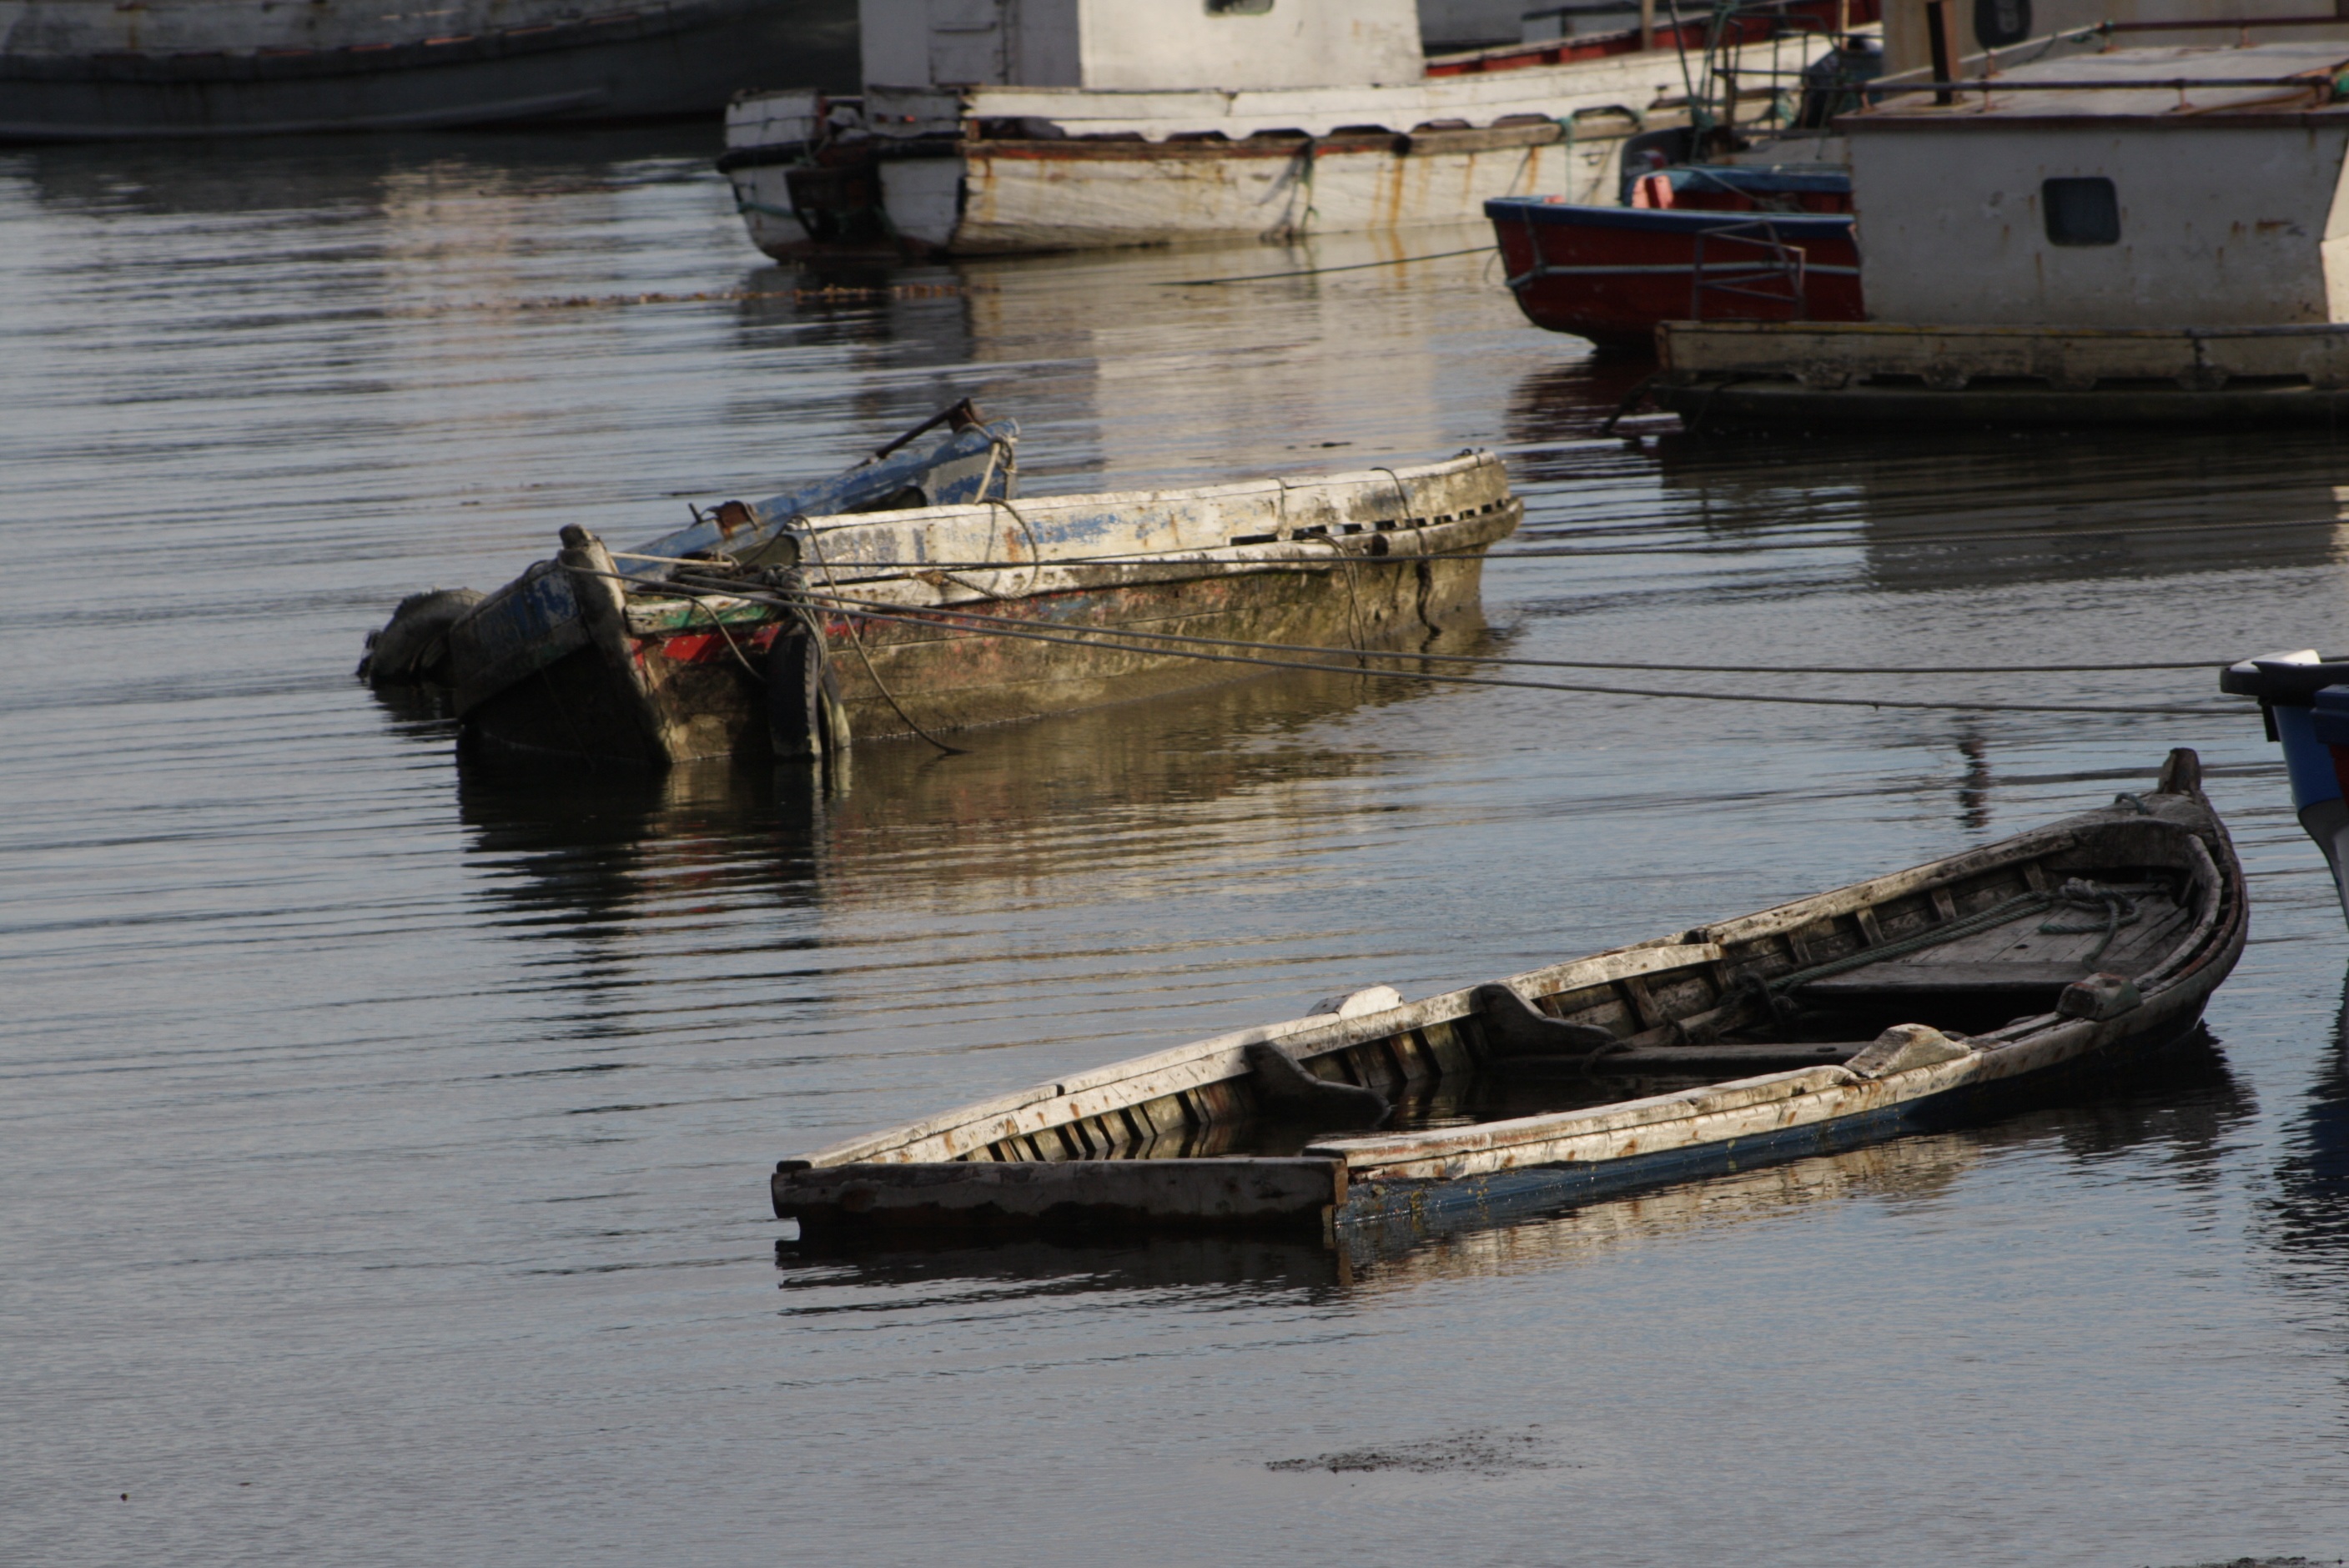
sea, dock, boat, river, ship, cove, vehicle, fishing, fisherman, port, tourism, waterway, boating, boats, fishermen, channel, tugboat, watercraft, barca, barge, puerto natales, southern chile, watercraft rowing